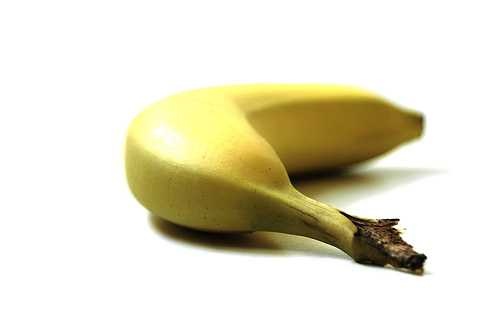
Label: Banana